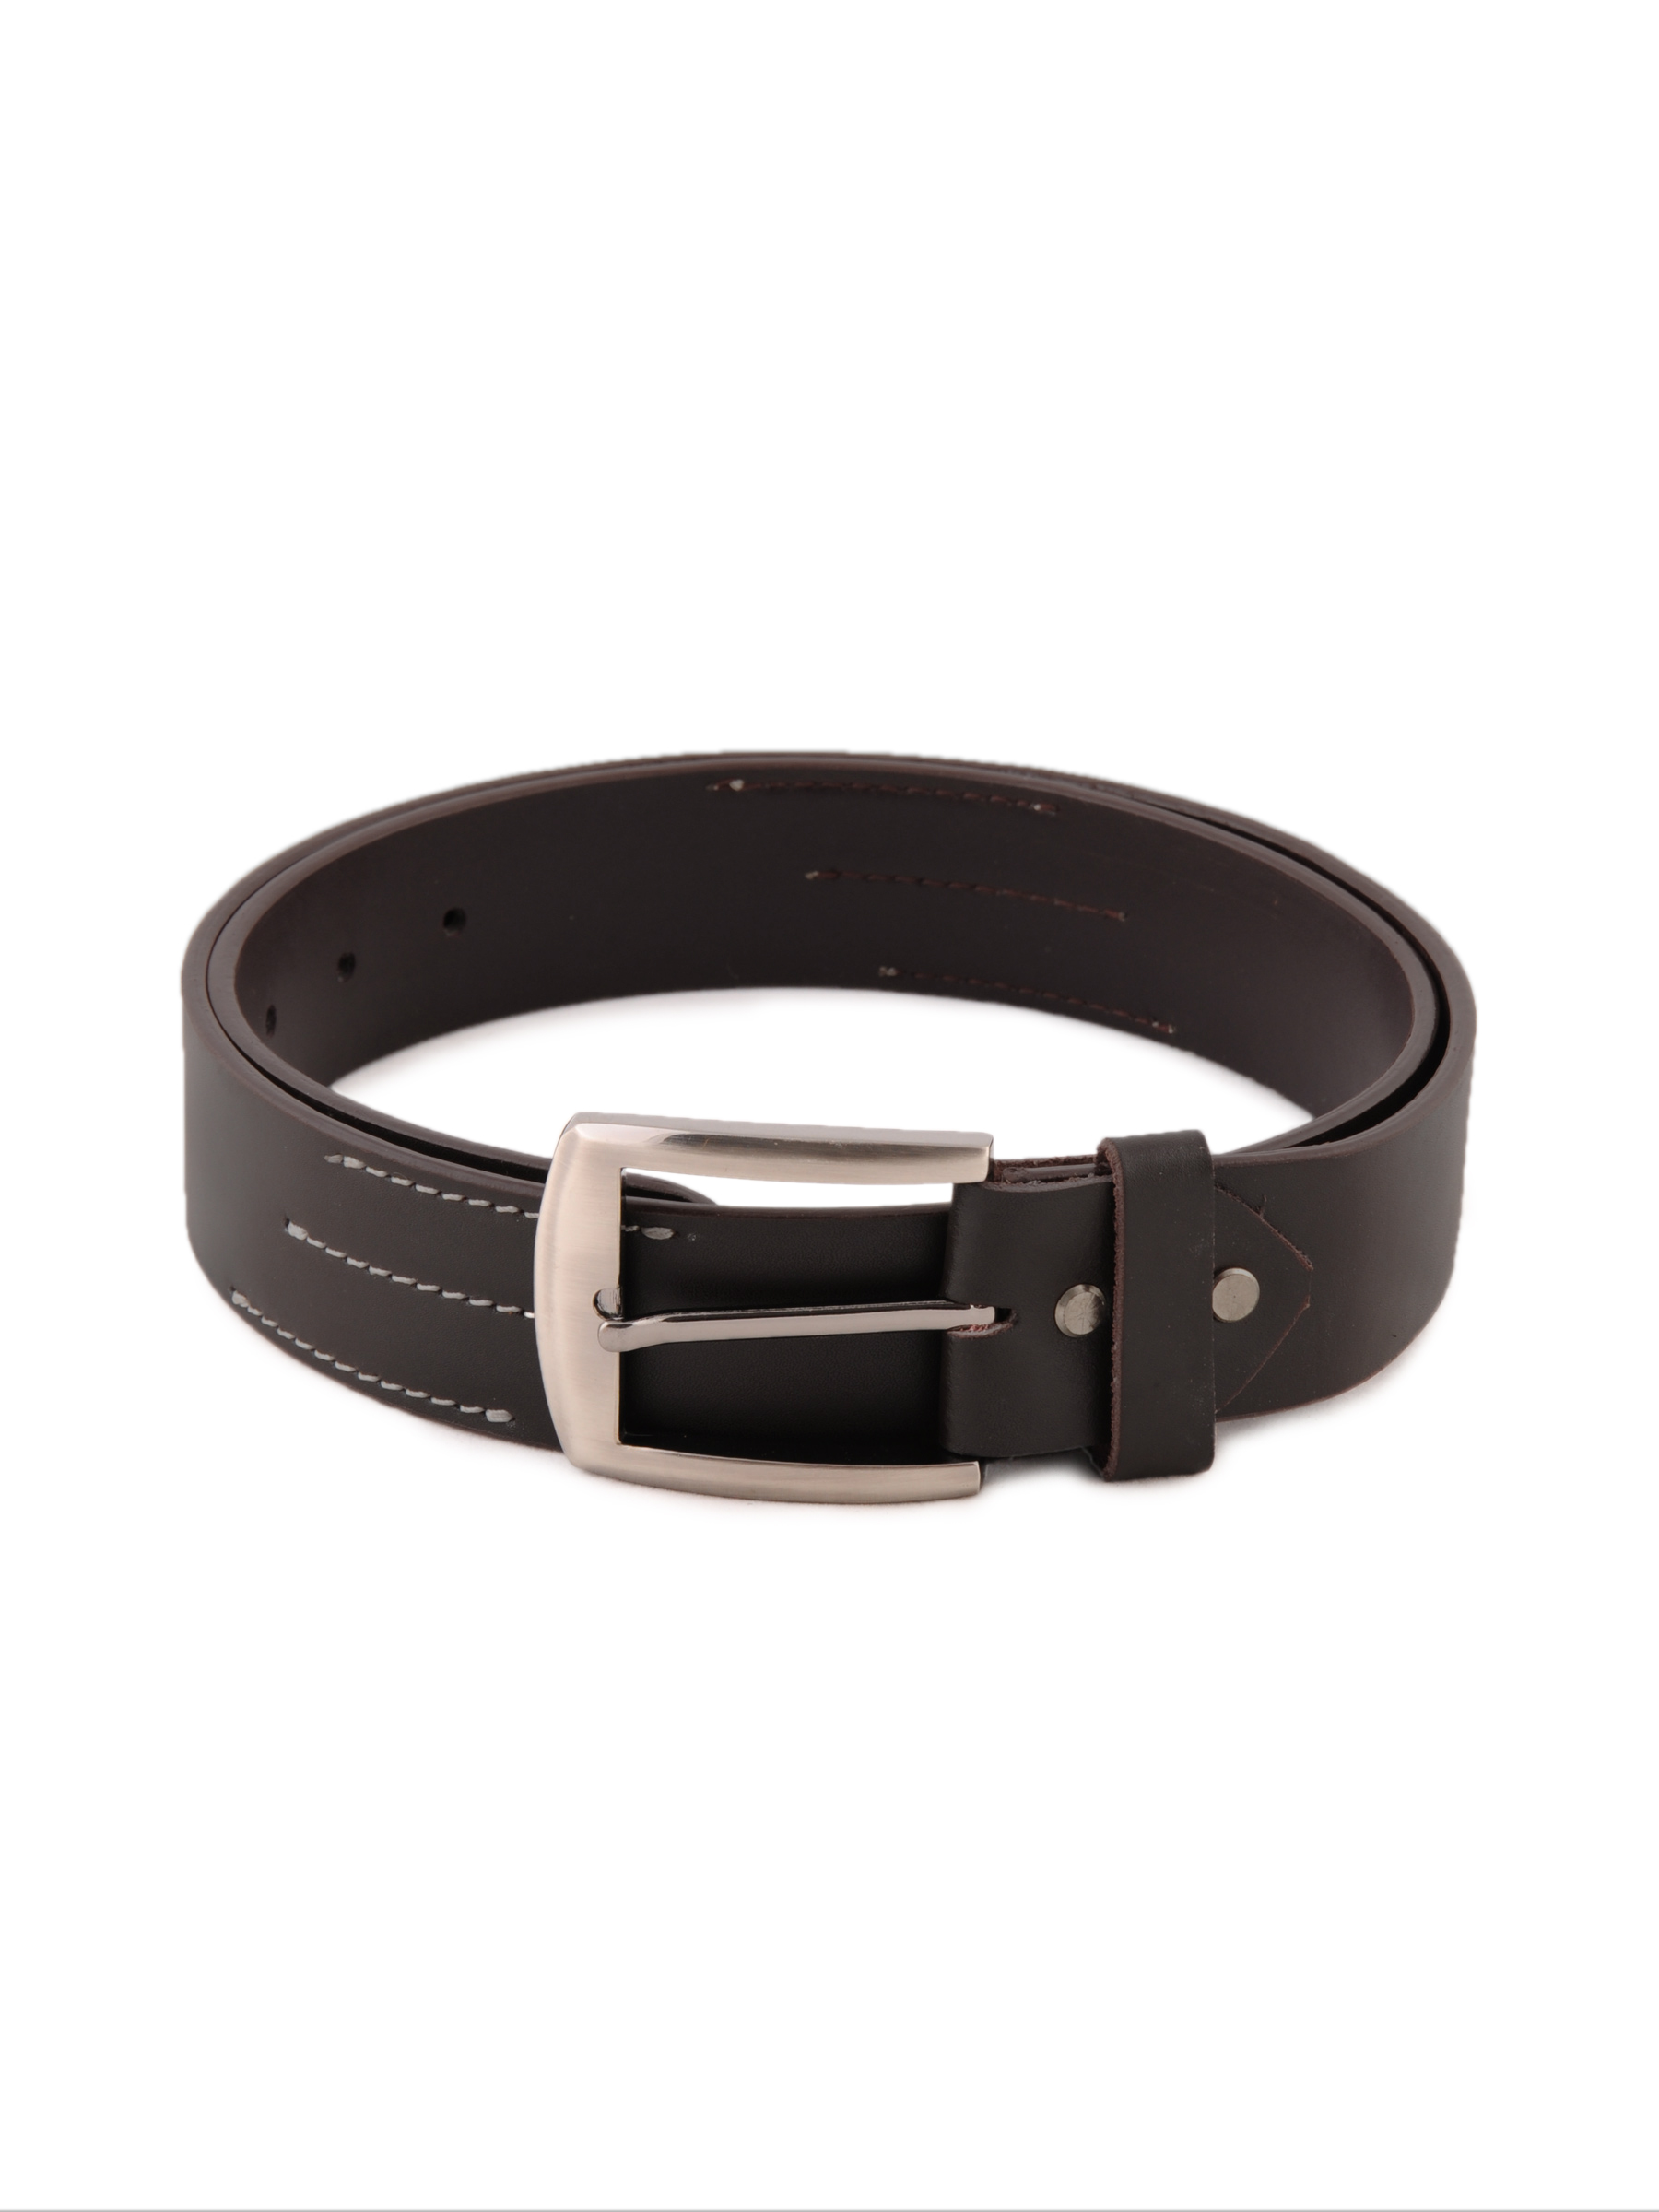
New Hide Men Solid Brown Belts
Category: Accessories / Belts / Belts
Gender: Men
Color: Brown
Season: Fall 2011
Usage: Casual